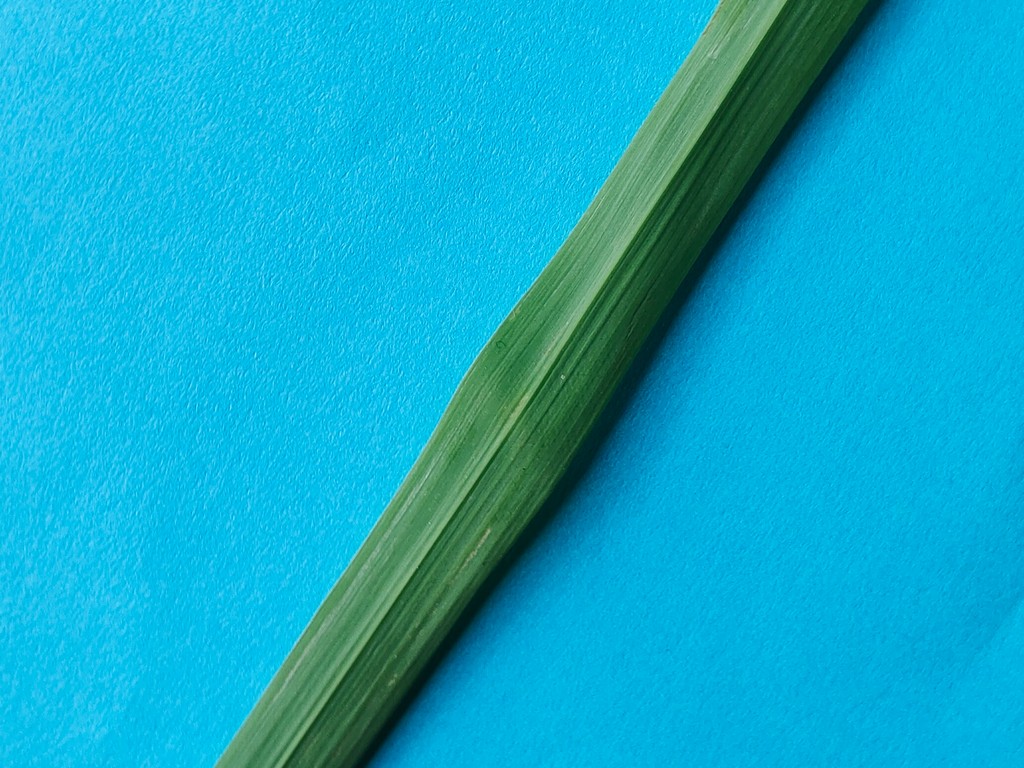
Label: Healthy